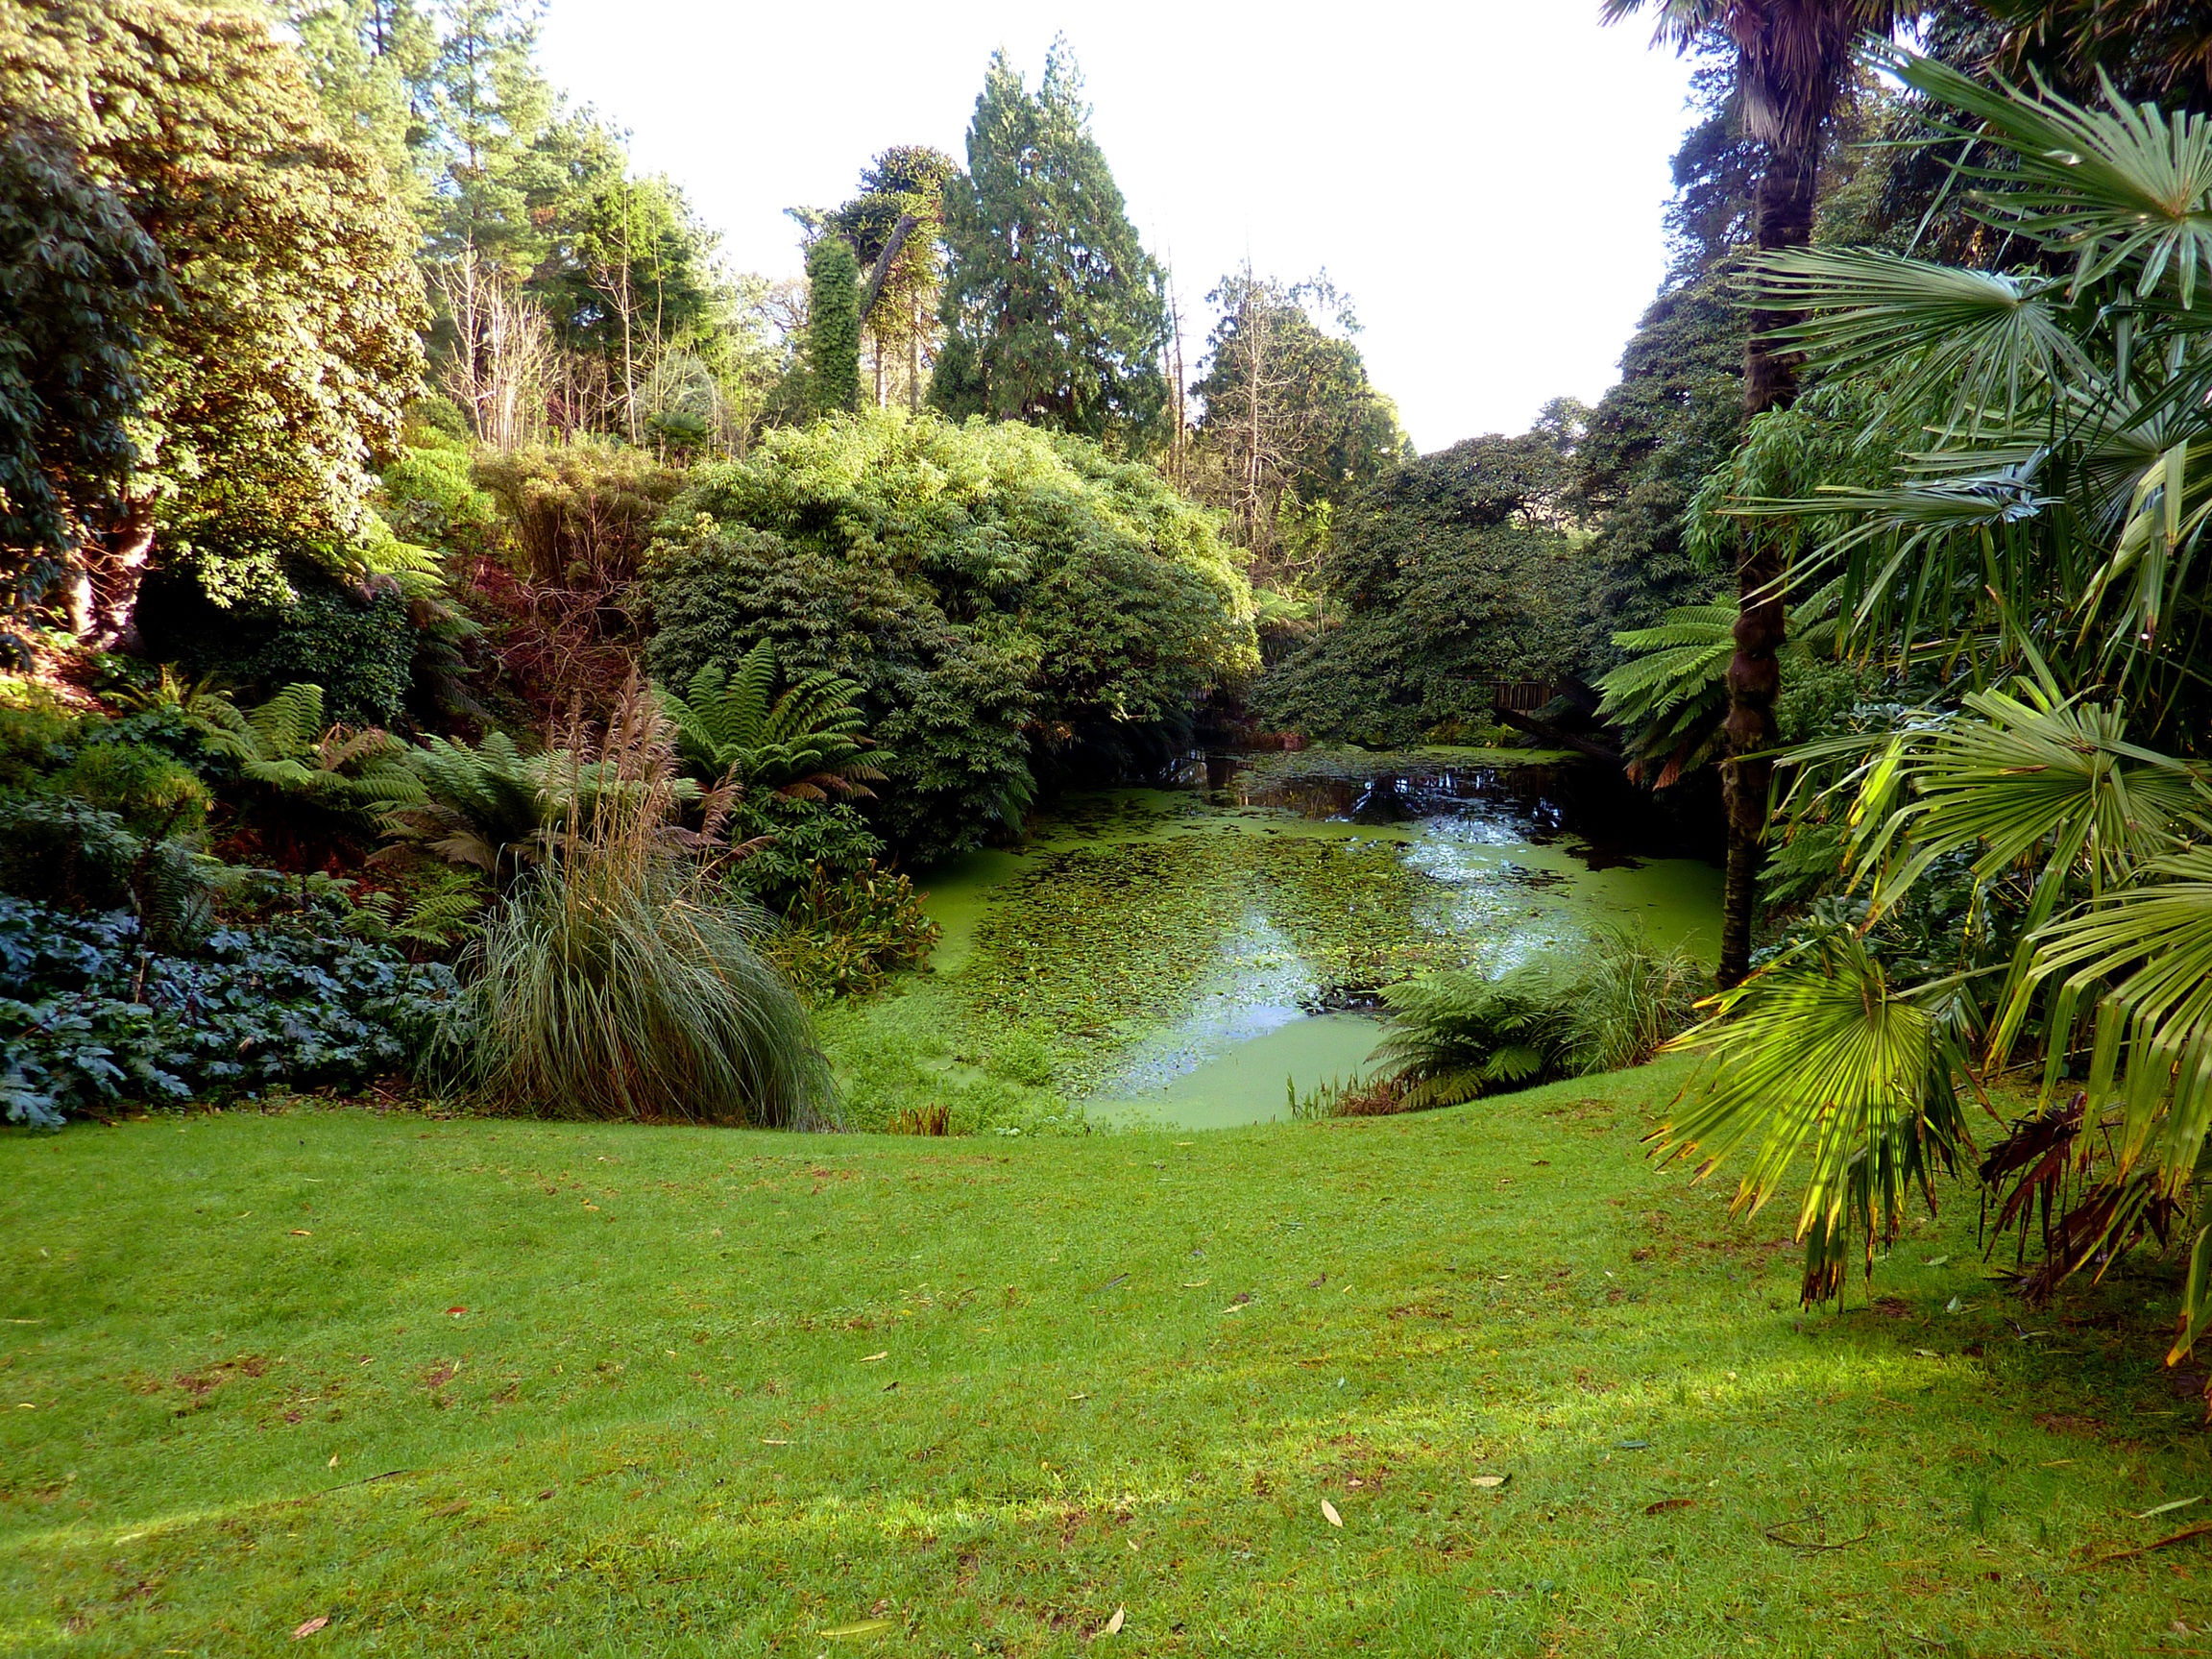
landscape, tree, water, grass, plant, lawn, flower, pond, green, jungle, park, botany, garden, trees, vegetation, shrub, bushes, botanical garden, rush, woodland, cornwall, united kingdom, lost gardens of heligan